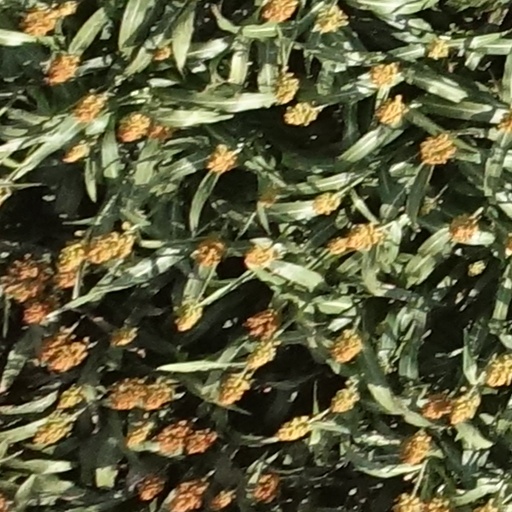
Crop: sorghum